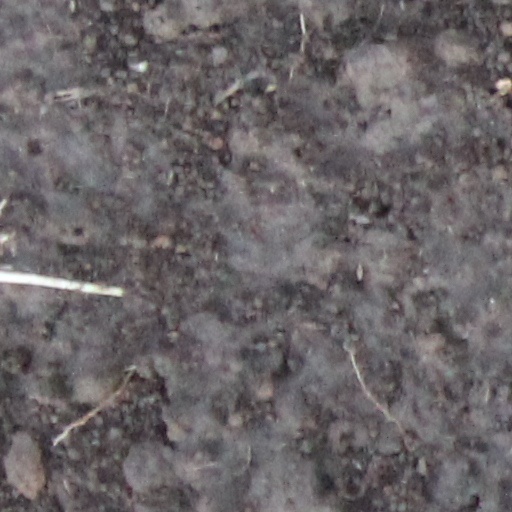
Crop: wheat